Hurricane Janet

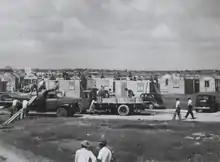
Slightly elevated view of workers constructing an entire neighborhood. The houses are all of similar appearance, with windows and a door.

After Janet passed Barbados, the island was declared to be in a state of emergency. Relief workers on Barbados helped to clean up debris scattered by the strong winds on highways, and the local government made requests for food and construction materials. The extensive damaged caused by Janet on the island to low-income households led the passage of the 1955 Housing Act, which created the National Housing Authority (NHA) in 1956. The NHA was responsible for the acquisition of lands on which houses could be built with stronger and more permanent materials, which was thought to minimize maintenance costs and hurricane-related damage. The newly founded organization quickly worked to rebuild homes after the hurricane struck.